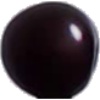
Label: cherry_wax_black